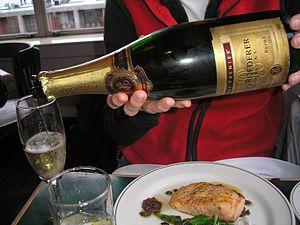
Service du champagne
Le champagne, également appelé vin de Champagne, est un vin effervescent français protégé par une appellation d'origine contrôlée dont la réglementation a nécessité plusieurs siècles de gestation. Son nom vient de la Champagne, une région du nord-est de la France. La délimitation géographique, les cépages, les rendements et l'ensemble de l'élaboration du champagne sont les principales spécificités de l'appellation.